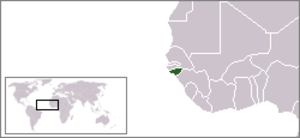
Les personnes lesbiennes, gays, bisexuelles et transgenres en Guinée-Bissau peuvent faire face à des difficultés légales que ne connaissent pas les résidents non-LGBT.